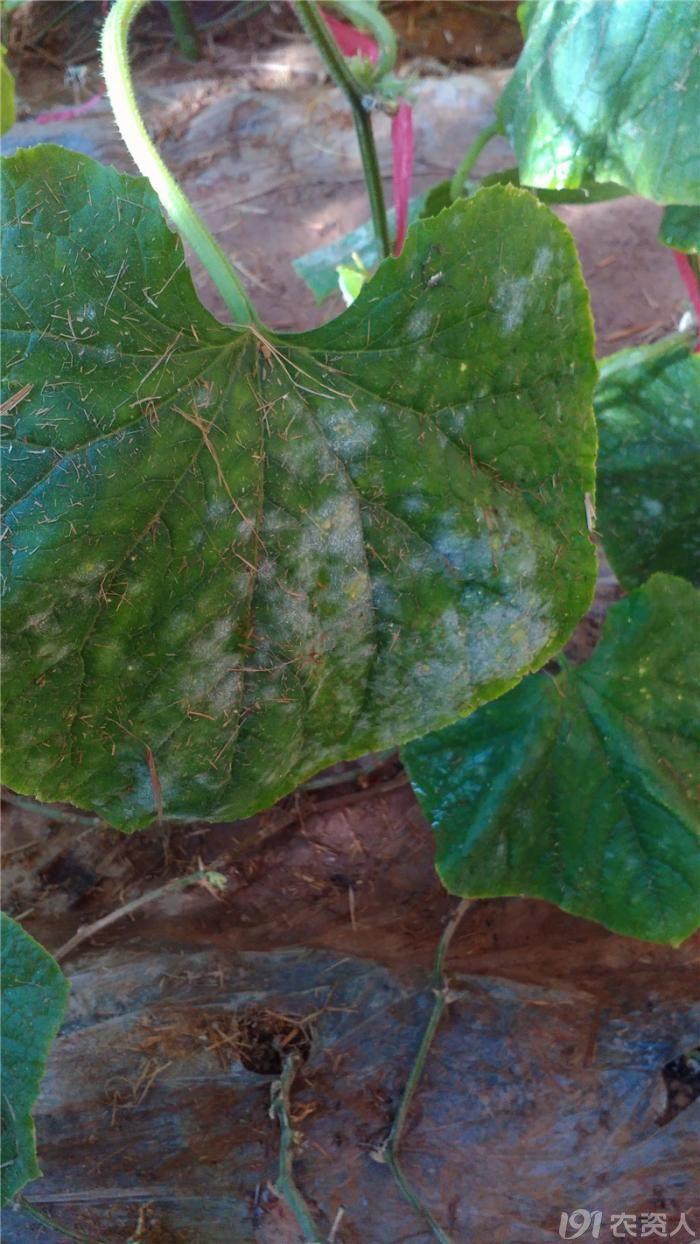
Plant: Cucumber
Disease: cucumber powdery mildew